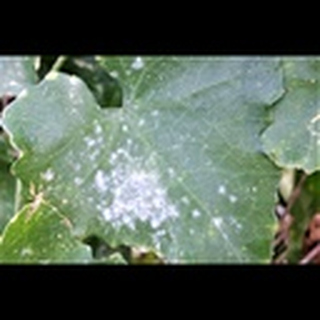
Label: cotton_powdery_mildew